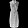
Label: Dress